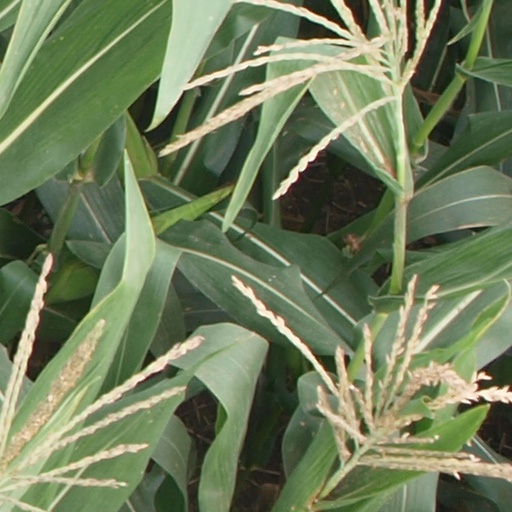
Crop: maize; corn